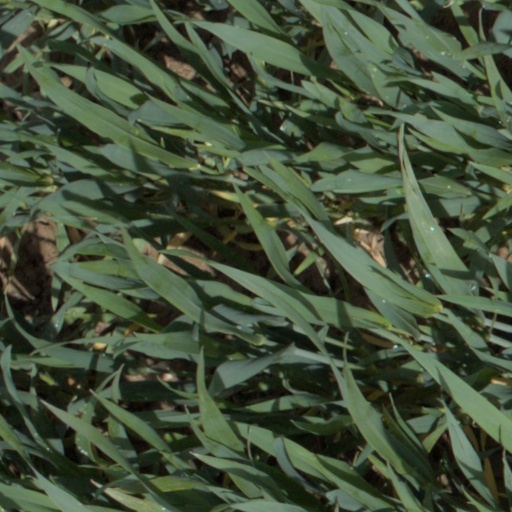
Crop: wheat